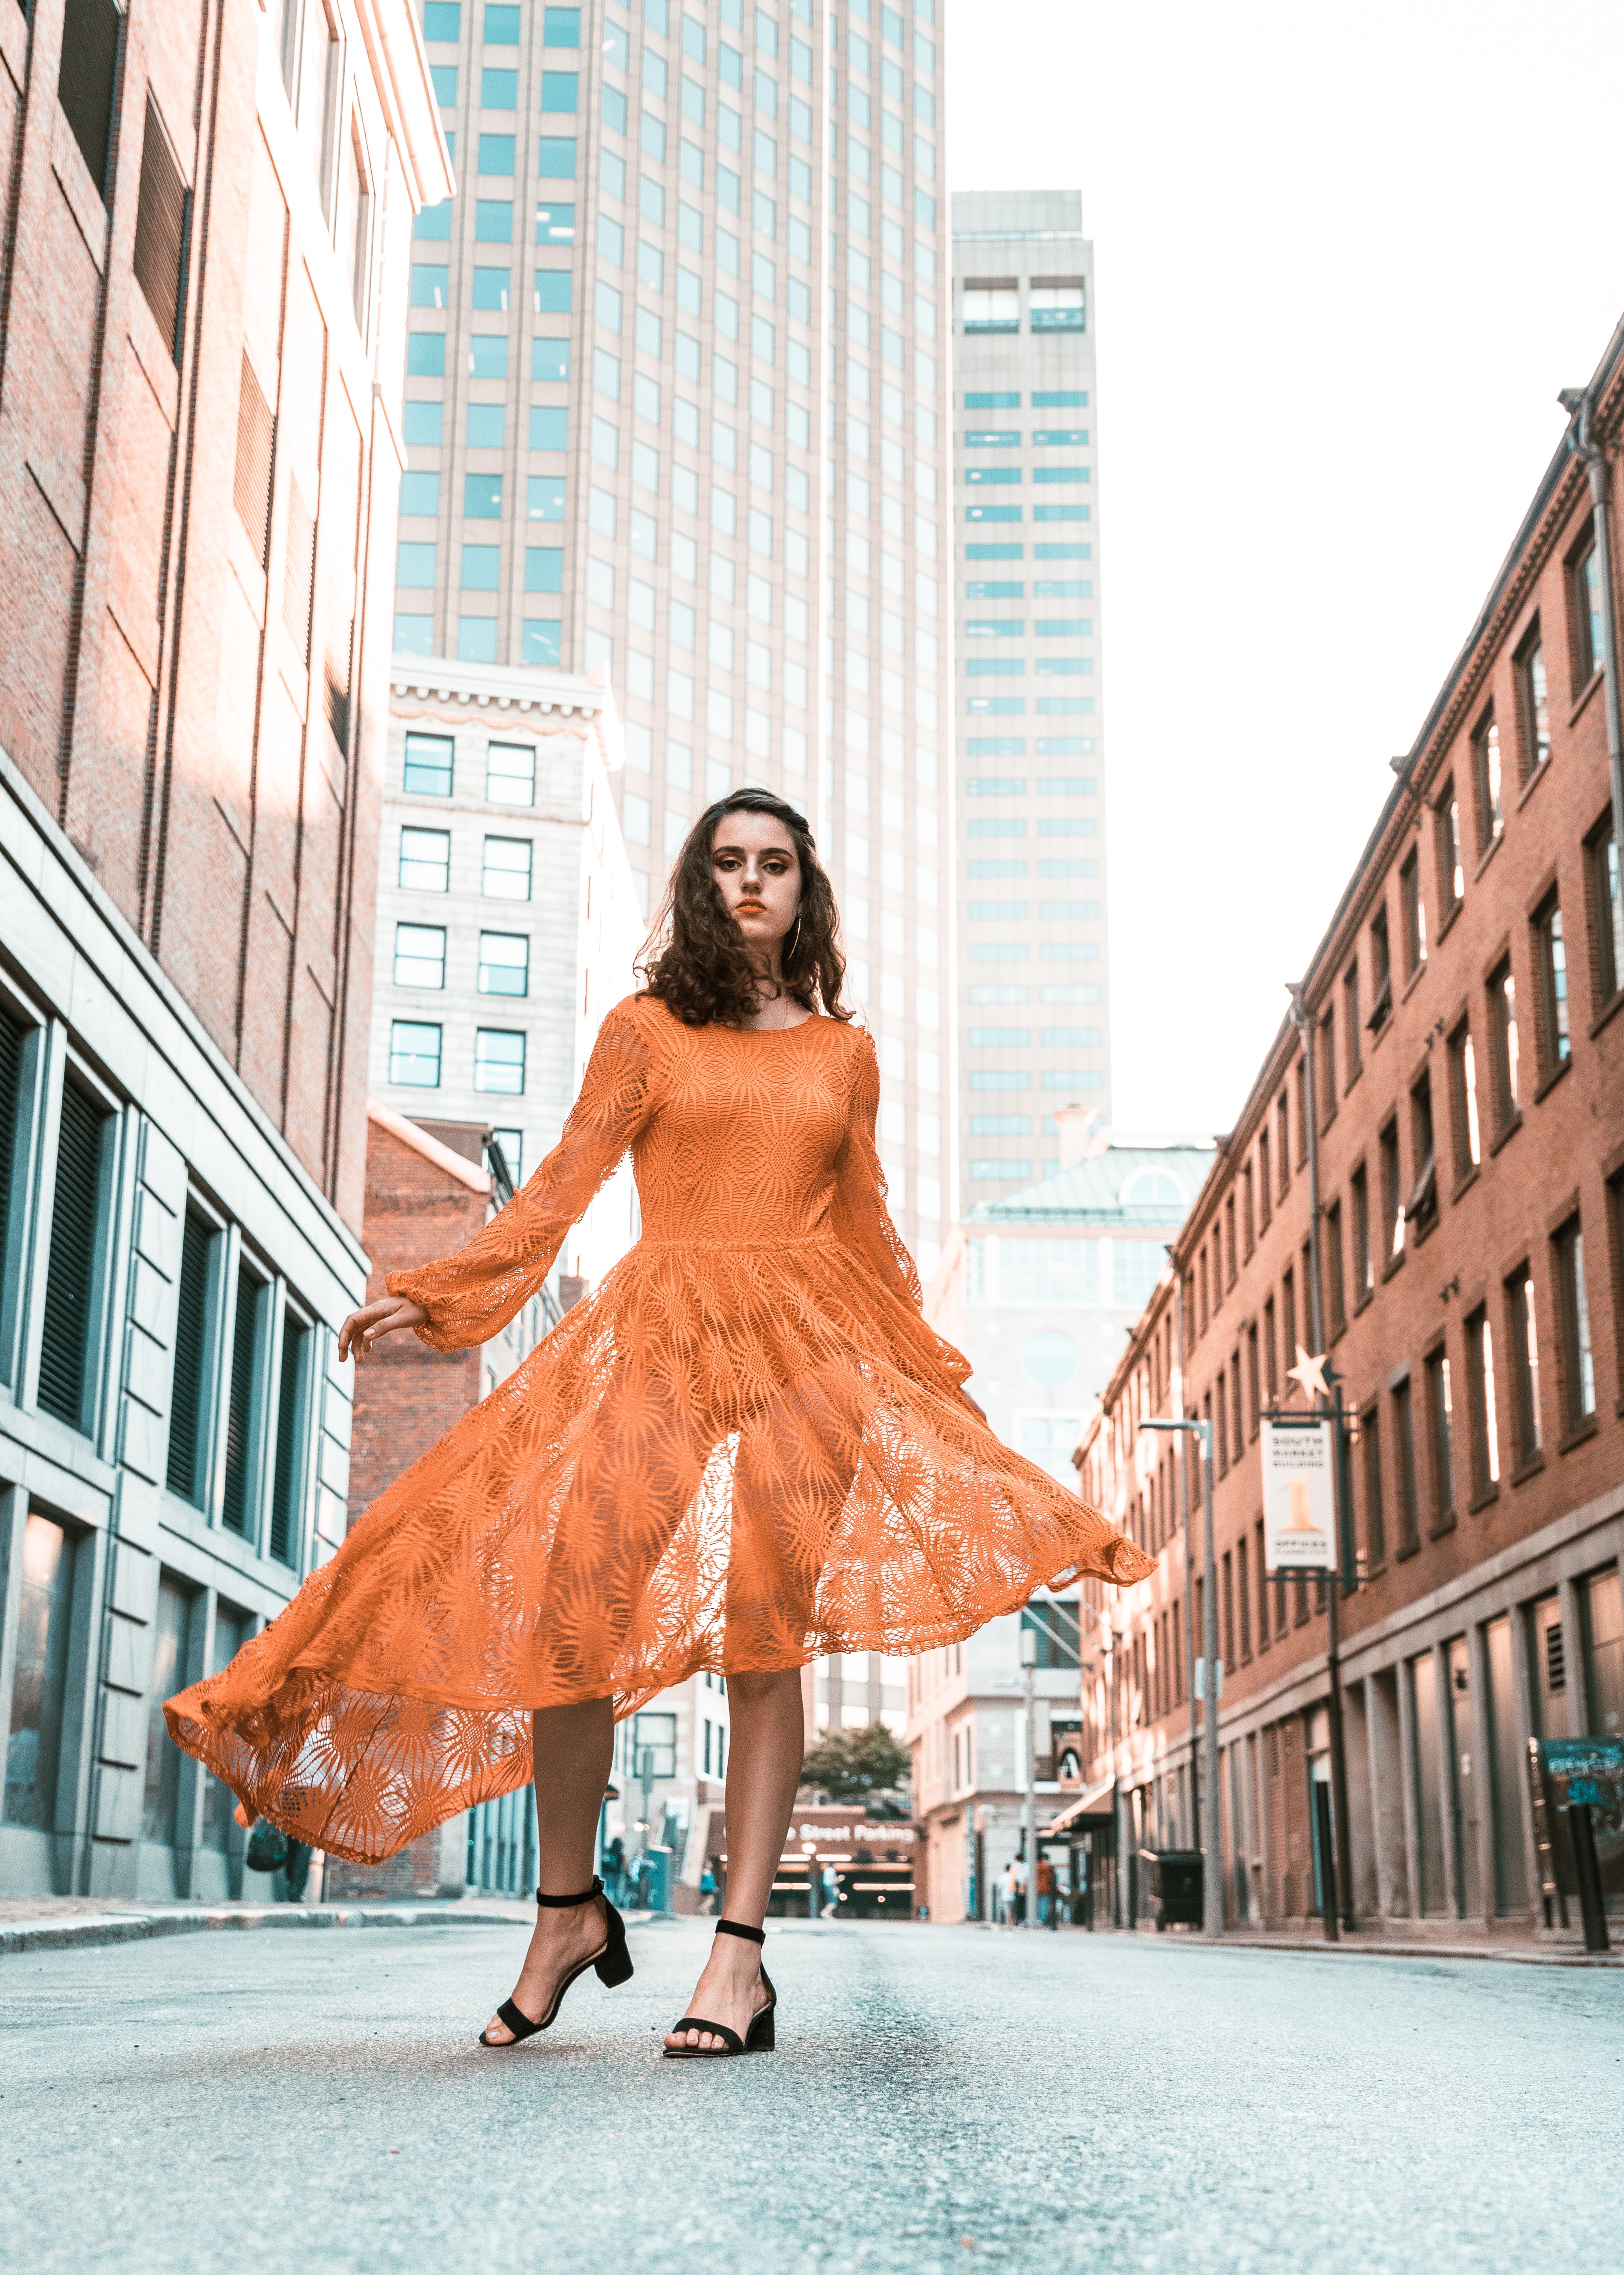
girl, city, model, fashion, dress, photo shoot, fashion model